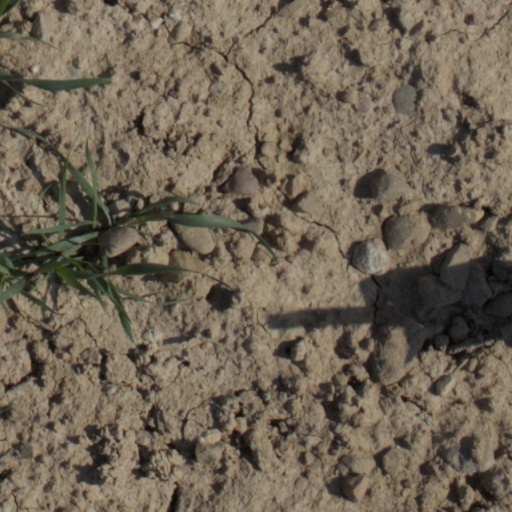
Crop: wheat